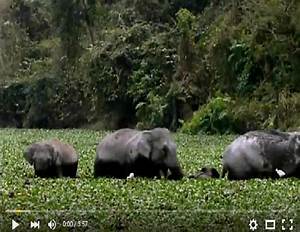
Label: elefante